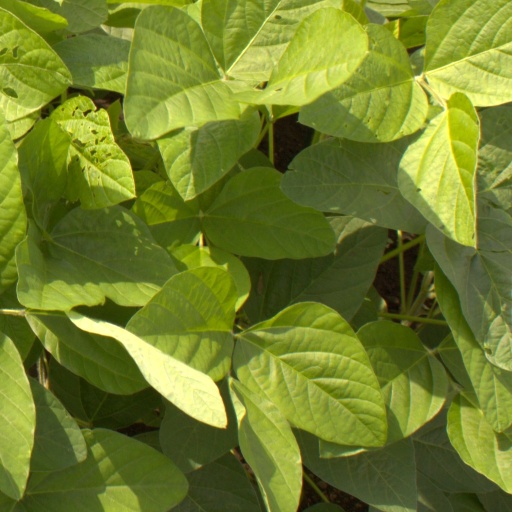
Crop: soybean